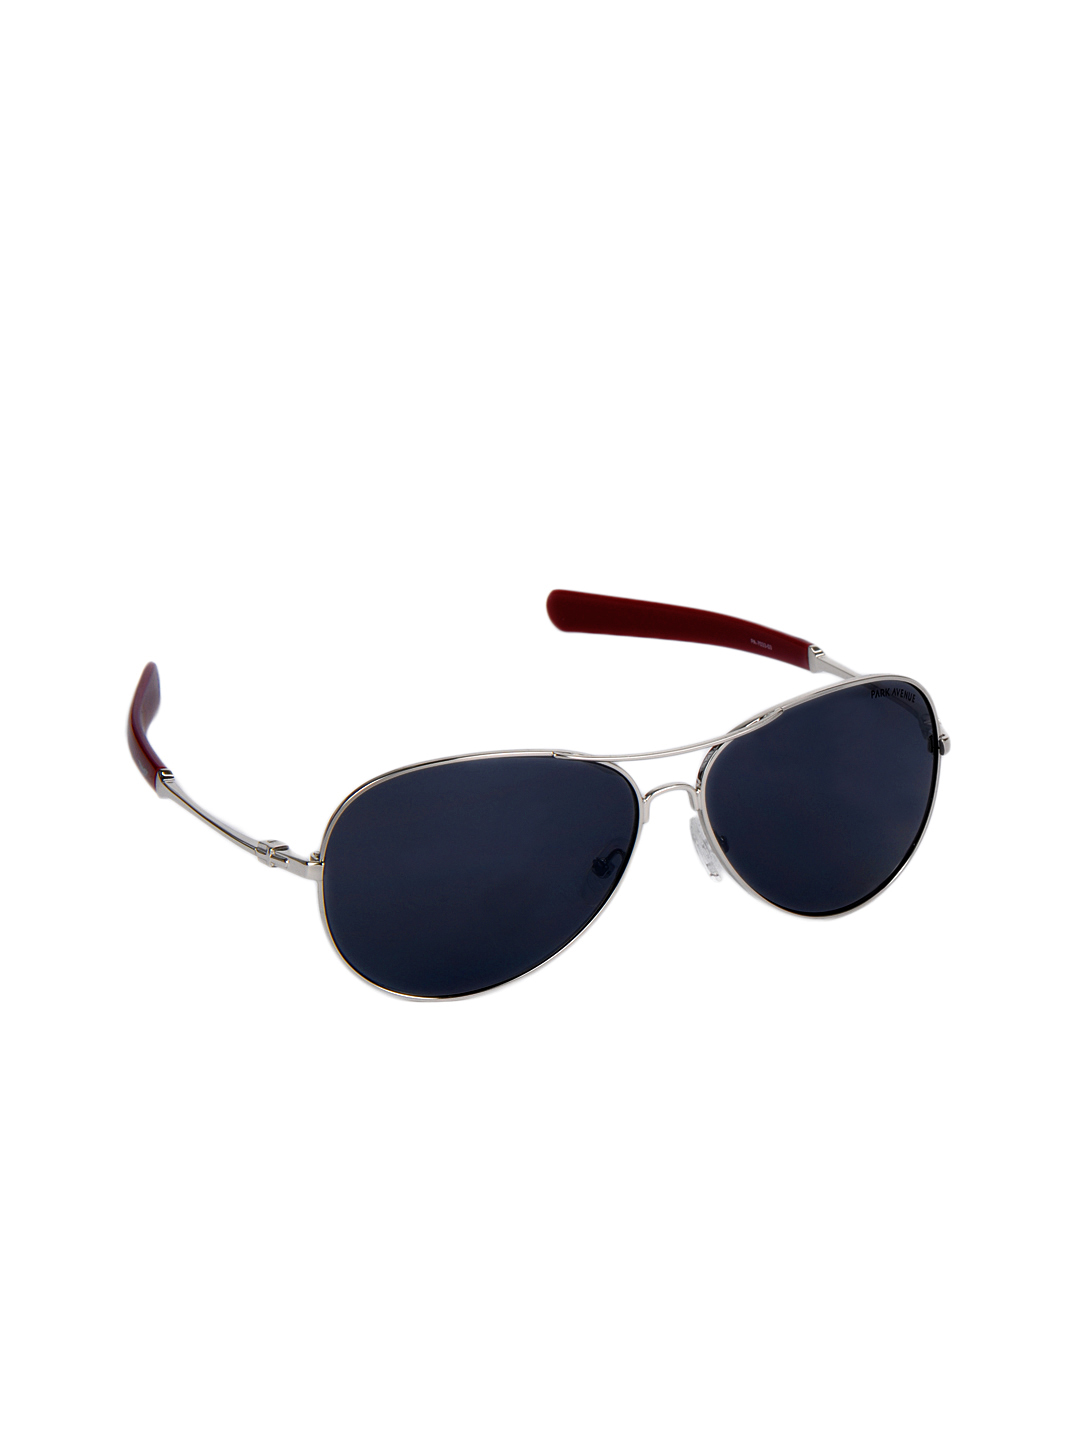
Park Avenue Men Steel Frame Sunglasses
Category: Accessories / Eyewear / Sunglasses
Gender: Men
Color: Steel
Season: Winter 2016
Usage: Casual